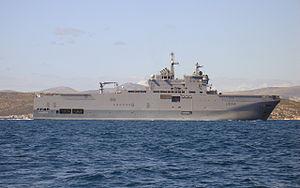
Le Tonnerre (L9014) est un porte-hélicoptères amphibie de classe Mistral de la Marine nationale française, destiné à exercer des missions maritimes mais aussi des missions terrestres : il peut transporter et faire débarquer des hommes et du matériels. Son appellation OTAN est Landing Helicopter Dock. Jusqu'en janvier 2019 les PHA étaient appelés BPC.